Thomas D. Howie

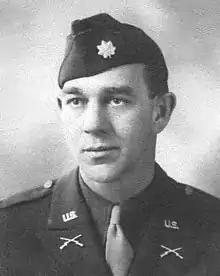

Major Thomas Dry Howie (April 12, 1908 – July 17, 1944) was a United States Army infantry officer and battalion commander in the 29th Infantry Division who was killed in action during the Battle of Normandy in World War II while leading his unit in an effort to capture the strategic French town of Saint-Lô. He became immortalized as "The Major of St. Lo".